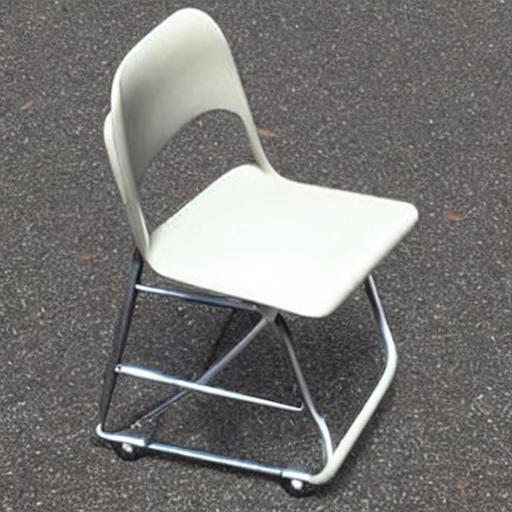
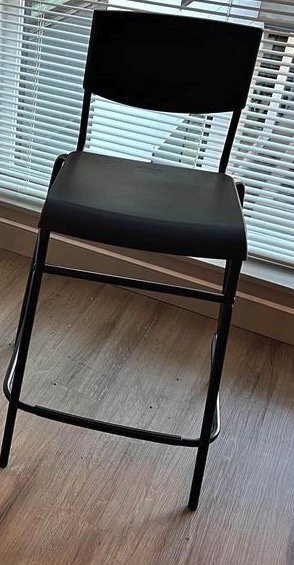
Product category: stool
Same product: no